Daspletosaurus

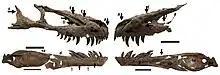
Juvenile "Gorgosaurus libratus" skull TMP 1994.143.1 from the Dinosaur Park Formation, previously assigned to "Daspletosaurus" sp., with several bite marks by other tyrannosaurs

In 2024, Scherer and Voiculescu-Holvad argued that the stratigraphic ranges of "D. torosus", "D. wilsoni" and an unnamed species from the Dinosaur Park Formation and Oldman Formation show a clear overlap, indicating that anagenesis may not be the predominant factor of speciation within the genus, since all species of "Daspletosaurus" were contemporaneous with each other at some point during its evolution. Phylogenetic analyzes resolved "D. horneri" as the most basal species, in spite of being the youngest species stratigraphically. While the authors did not completely refute the possibility that anagenesis was the main driver of "Daspletosaurus" evolution based on the intermediate morphological features, they also suggested that "D. wilsoni" may be a junior synonym of "D. torosus", since there is a near lack of autapomorphic characters that can differentiate this species. They also claimed that "Daspletosaurus" did not evolve from "Thanatotheristes", since they found no support on the basis of morphological and stratigraphical data, and that anagenesis will not be supported unequivocally due to the limited sample and nature of the fossil record, which does not show a great degree of variation in morphology. The cladogram presented for their phylogenetic analysis is shown below.